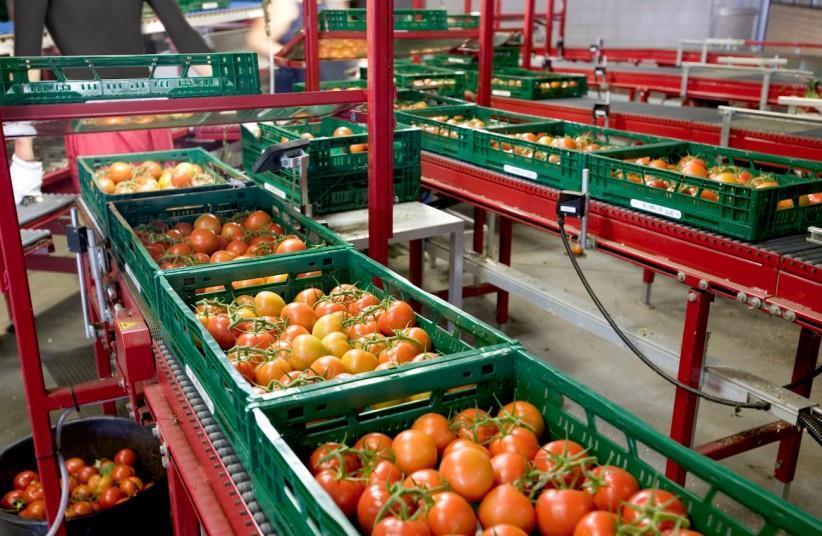
Nyanya nyekundu zilizokomaa kwa ajili ya kilimo cha kiwandani, zikiwa katika matenga makubwa ya kijani yanayotembea katika mtambo wa uzalishaji, tayari kwa ajili ya uchakataji.